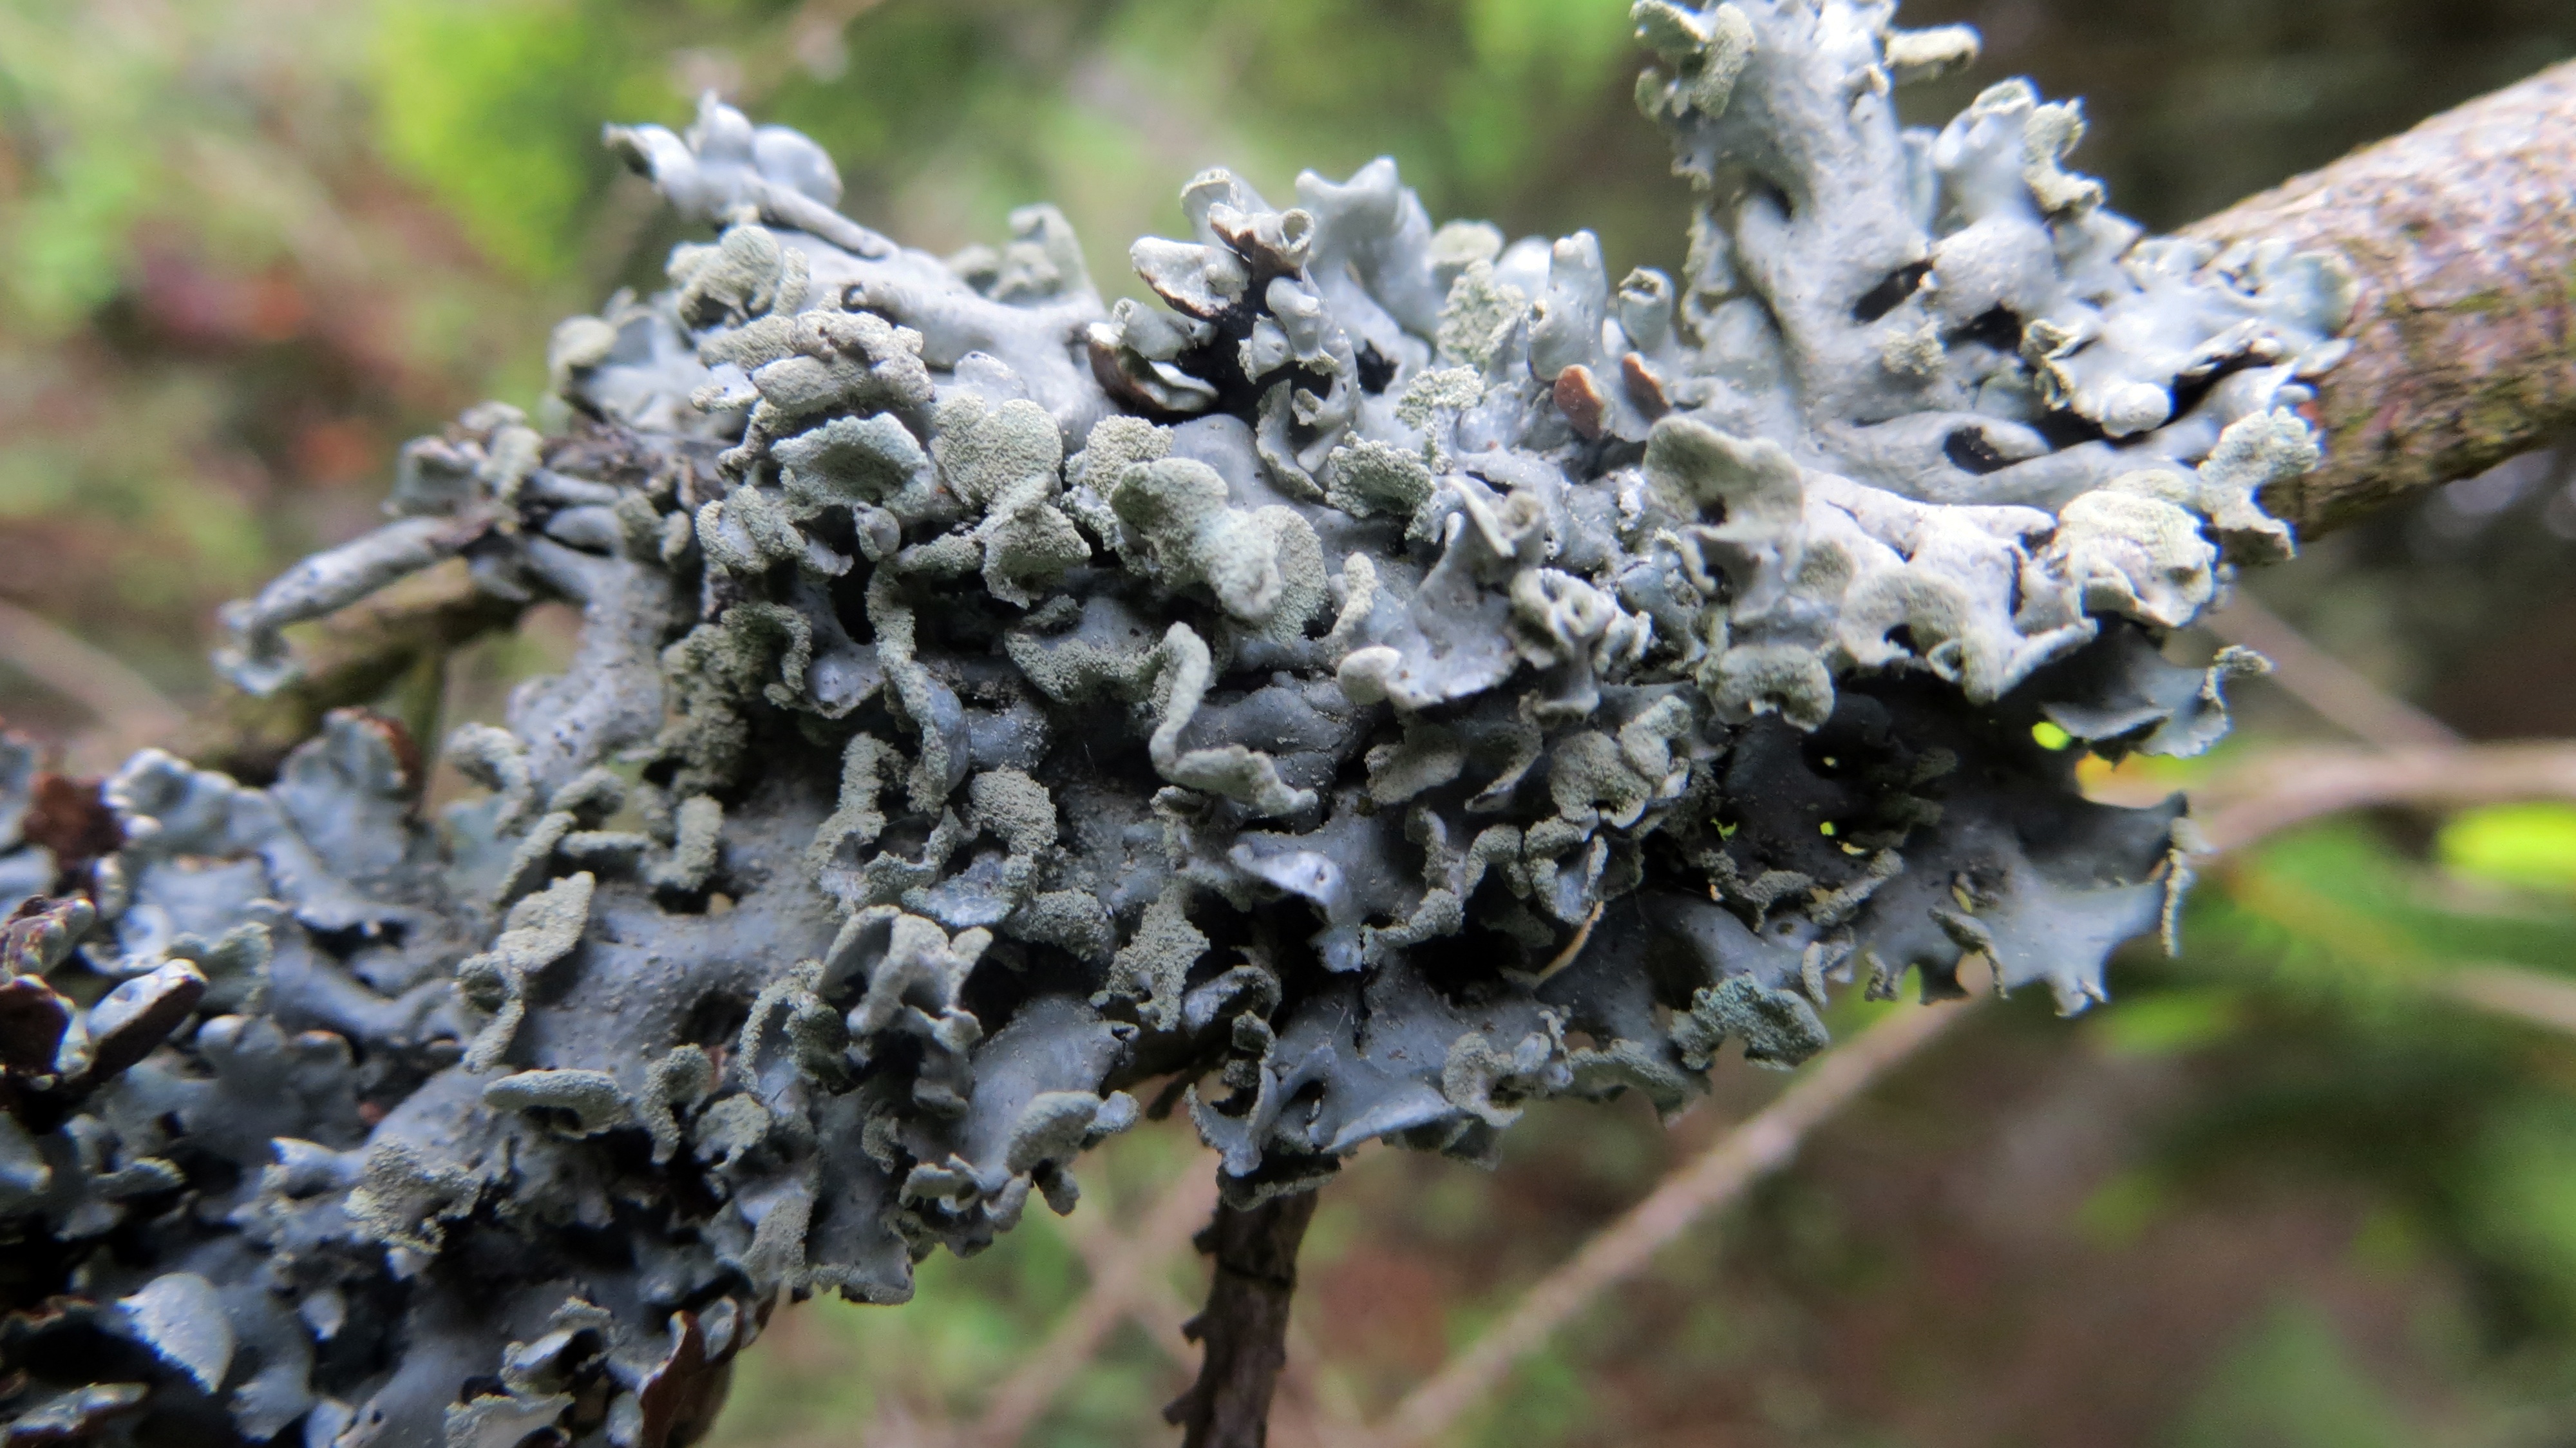
tree, nature, branch, plant, leaf, flower, frost, green, produce, soil, flora, fauna, conifer, close up, lichen, shrub, macro photography, flowering plant, fungal growth, land plant